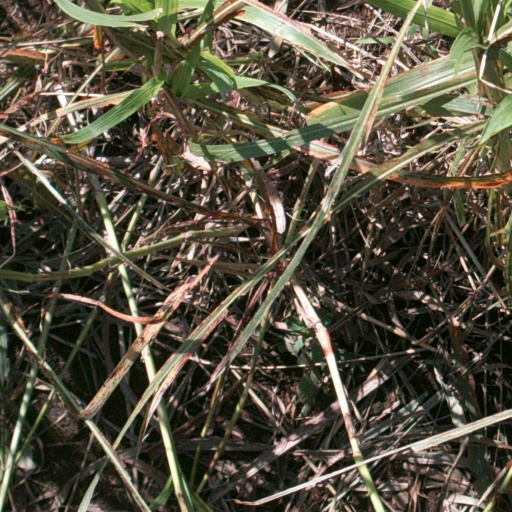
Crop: sorghum